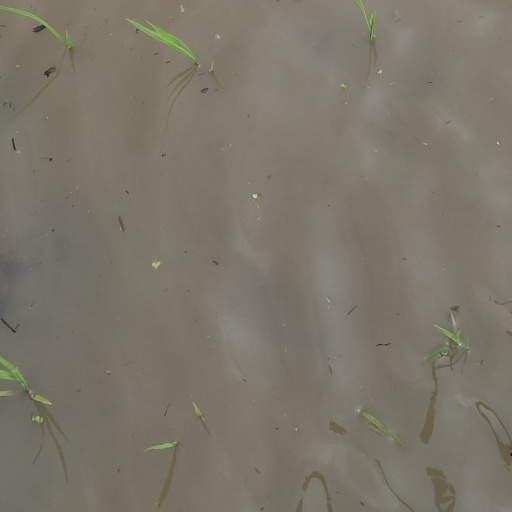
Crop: rice